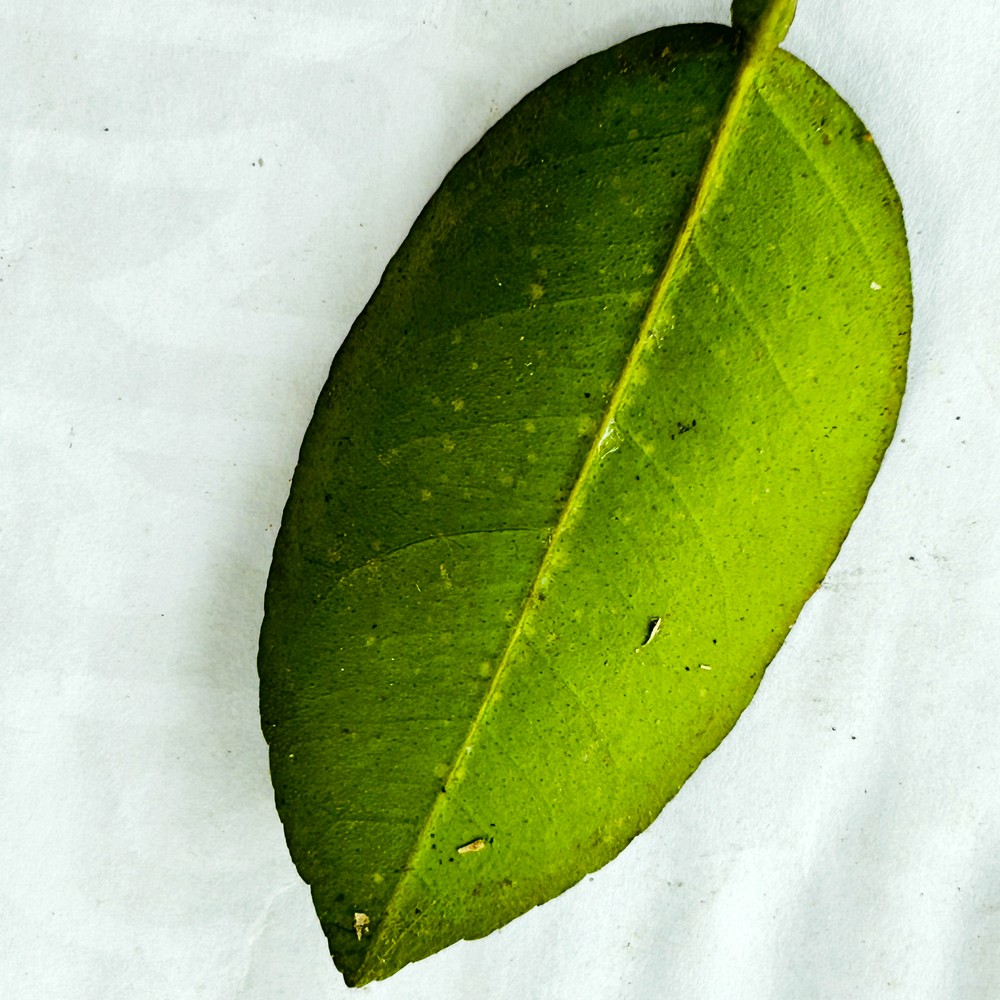
Label: Sooty Mould